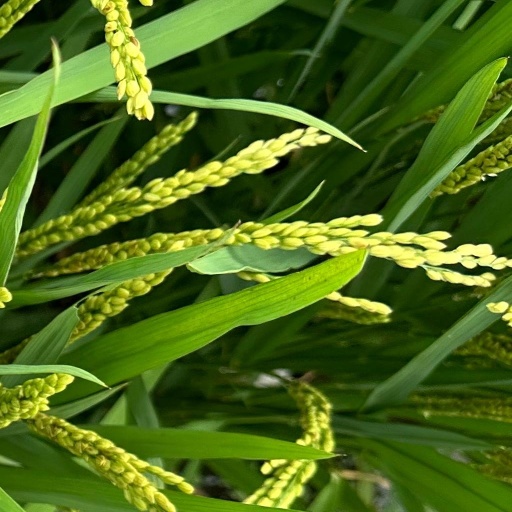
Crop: rice